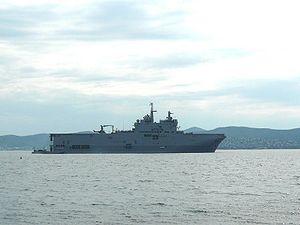
Le Tonnerre en face de Saint-Raphaël
Voici la liste des porte-avions, porte-aéronefs et porte-hélicoptères construits dans le monde et classés par pays.